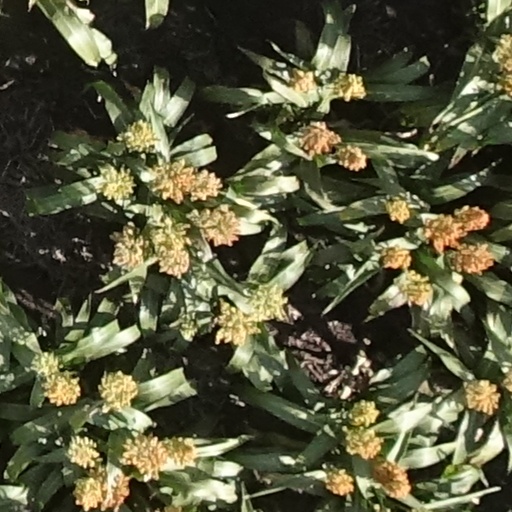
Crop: sorghum